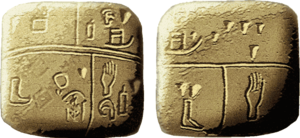
Forhistorisk tid / Oversigt over forhistorisk tid
Kridttavler med piktografisk skrift fundet i Kish (ca. 3500 f.Kr.).
Forhistorisk tid er den ældste periode i menneskehedens historie. Den strækker sig fra de ældste stenredskaber for 2,5 millioner år siden til de første fund af skrifter. Udforskningen hører under arkæologi med antropologi. Betegnelsen protohistorie bruges særligt Europa og Nærøsten om tiden omkring skriftens opståen.